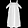
Label: Dress